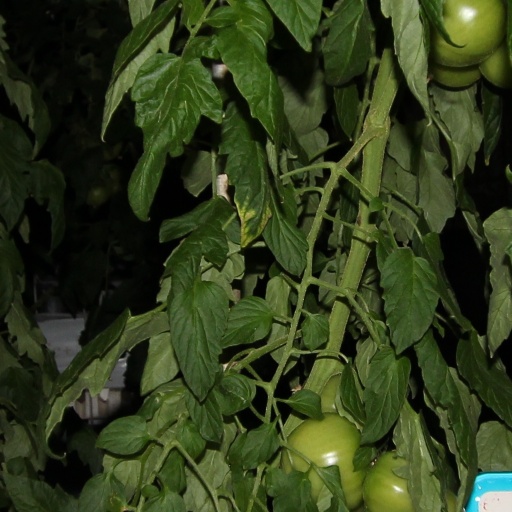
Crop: tomato